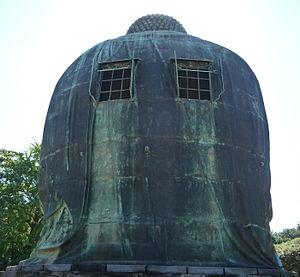
Le Kōtoku-in est un temple bouddhiste du Jōdo shū situé à Kamakura dans la préfecture de Kanagawa au Japon.